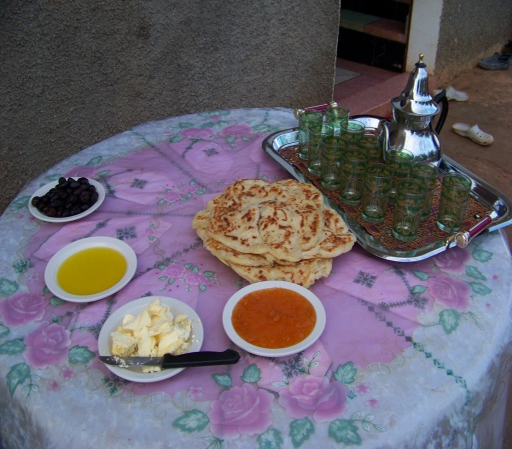
q : guess how much of that meal was homemade ? a : all of it ... even the olive oil !